Janamsakhis

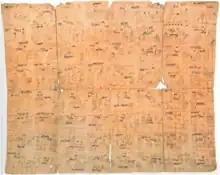
18th century preliminary "janamsakhi" sketches

The "janamsakhi" literature produced was often elaborately illustrated with paintings on the folios of the handwritten manuscripts, each depicting a life story of the first Guru. It is one of the earliest sources of Sikh art.